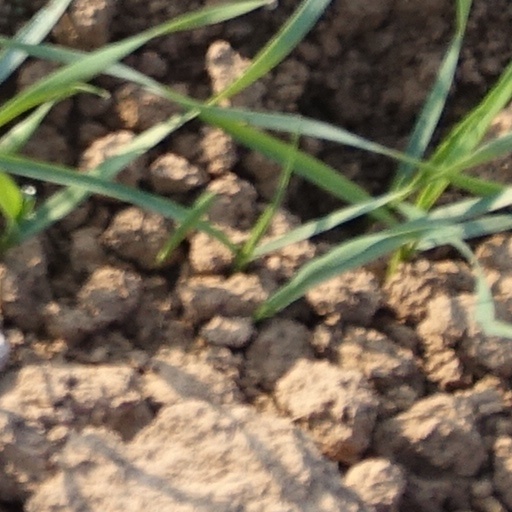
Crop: wheat